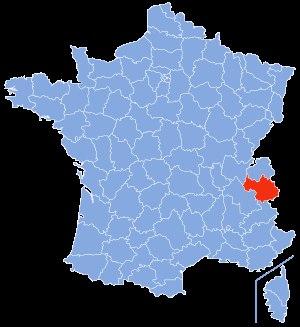
La liste des cavités naturelles les plus longues de la Savoie recense, sous forme de tableaux, les cavités souterraines naturelles connues dans ce département français, dont le développement est supérieur ou égal à mille mètres.
La liste des cavités naturelles les plus profondes de la Savoie recense, sous forme de tableaux, les cavités souterraines naturelles connues dans ce département français, dont le dénivelé est supérieur ou égal à cent mètres.